Docheiariou

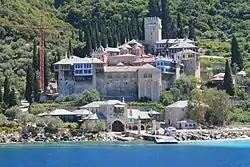
External view of the monastery.

The Docheiariou monastery is an Eastern Orthodox monastery at the monastic state of Mount Athos in Greece.